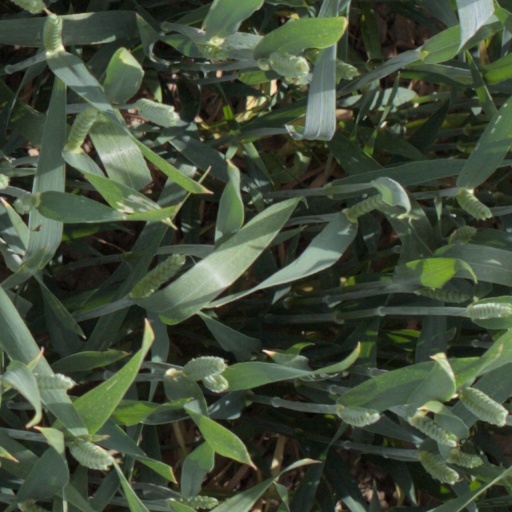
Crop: wheat